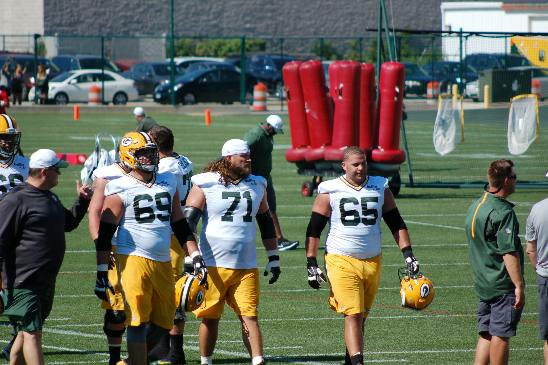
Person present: No